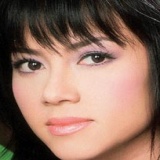
ca sĩ Thuỷ Tiên